Too Hot to Handle (TV series)

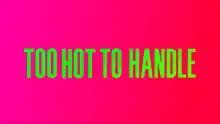

Too Hot to Handle is a British reality television dating game show produced by Fremantle production companies Talkback and Thames. Created by Laura Gibson and Charlie Bennett, the show's eight-episode first series was released on Netflix on 17 April 2020. Hosted by a virtual assistant named "Lana", the show revolves around 10 adults – all of whom primarily engage in meaningless flings and are unable to form long-lasting relationships – who are placed together in a house for four weeks and must go through various workshops, all while being forbidden from any kissing, sexual contact or masturbation, with the money prize getting reduced any time a rule is broken.